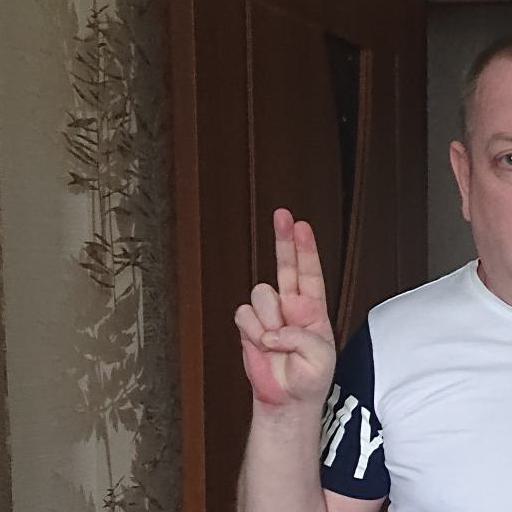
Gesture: two_up